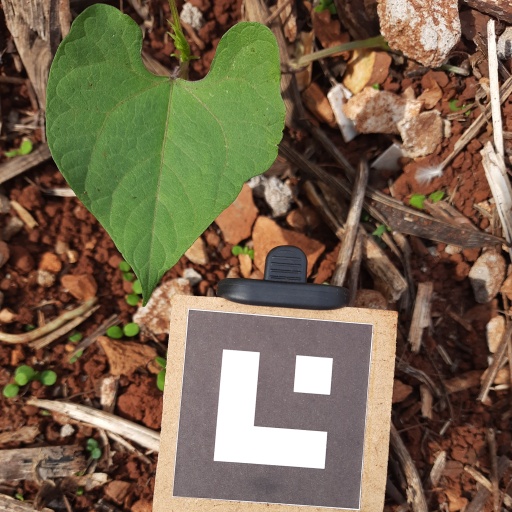
Observations: flat surface, no eating holes, under sunlight